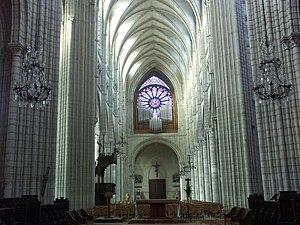
La basilique-cathédrale Saint-Gervais-et-Saint-Protais est une cathédrale catholique romaine de style gothique classique située à Soissons dans le département français de l'Aisne en région Hauts-de-France, à 99 km au nord-est de Paris.